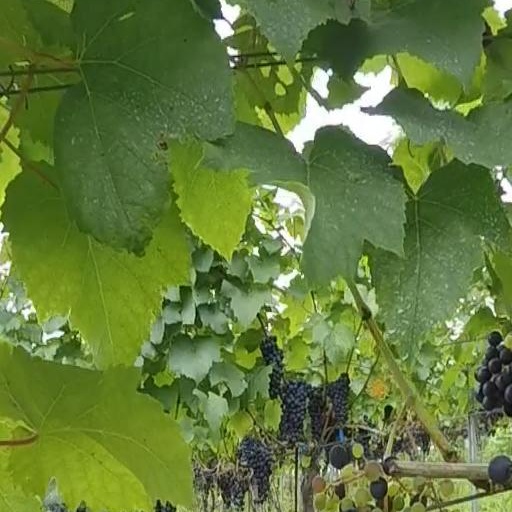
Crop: grape